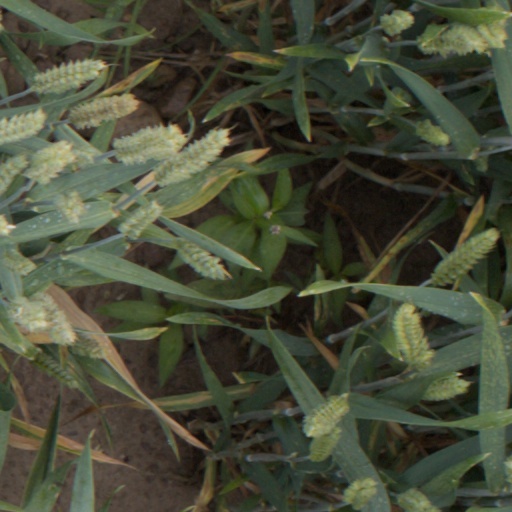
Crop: wheat